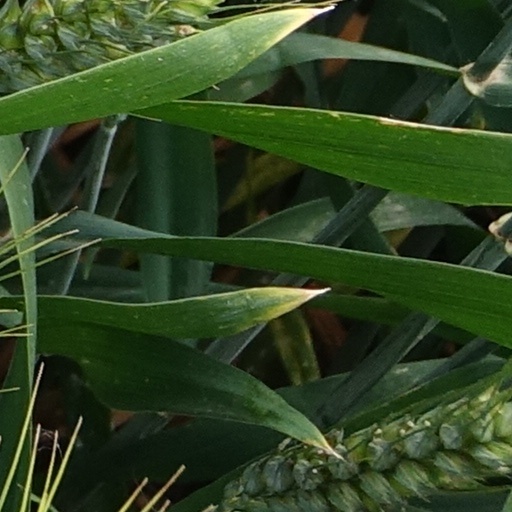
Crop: wheat